Michael Sullivan (stonemason)

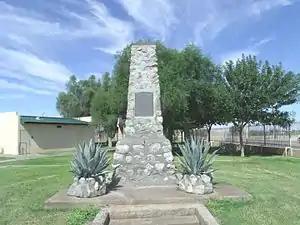
The Pvt. Matthew B. Juan monument in the town of Sacaton, Arizona.

The largest fieldstone building to be built by Sullivan was a building for the local Presbyterian congregation which is known as “The Casa Grande Stone Church”. He accomplished this feat with the help of Los Angeles architect Robert Orr. The first service held in the church, with its glittering copper-plated dome, was in January 1928. The Casa Grande Historical Society acquired the Stone Church in June 1977.